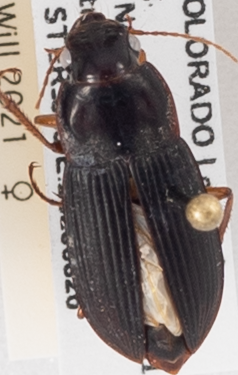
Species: Harpalus pensylvanicus
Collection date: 2020-08-26
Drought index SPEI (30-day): -1.852
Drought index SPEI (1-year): -1.45
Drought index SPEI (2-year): -1.01